Halcombe railway station

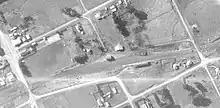
Halcombe in 1942 - Retrolens photo

The station had its first trains when the Feilding – Halcombe Section opened on Monday 22 April 1878. When the Halcombe – Marton Section completed the railway, linking the ports of Foxton and Whanganui, on Monday 20 May 1878, the mayor of Palmerston North declared a public holiday.